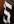
Number: 5